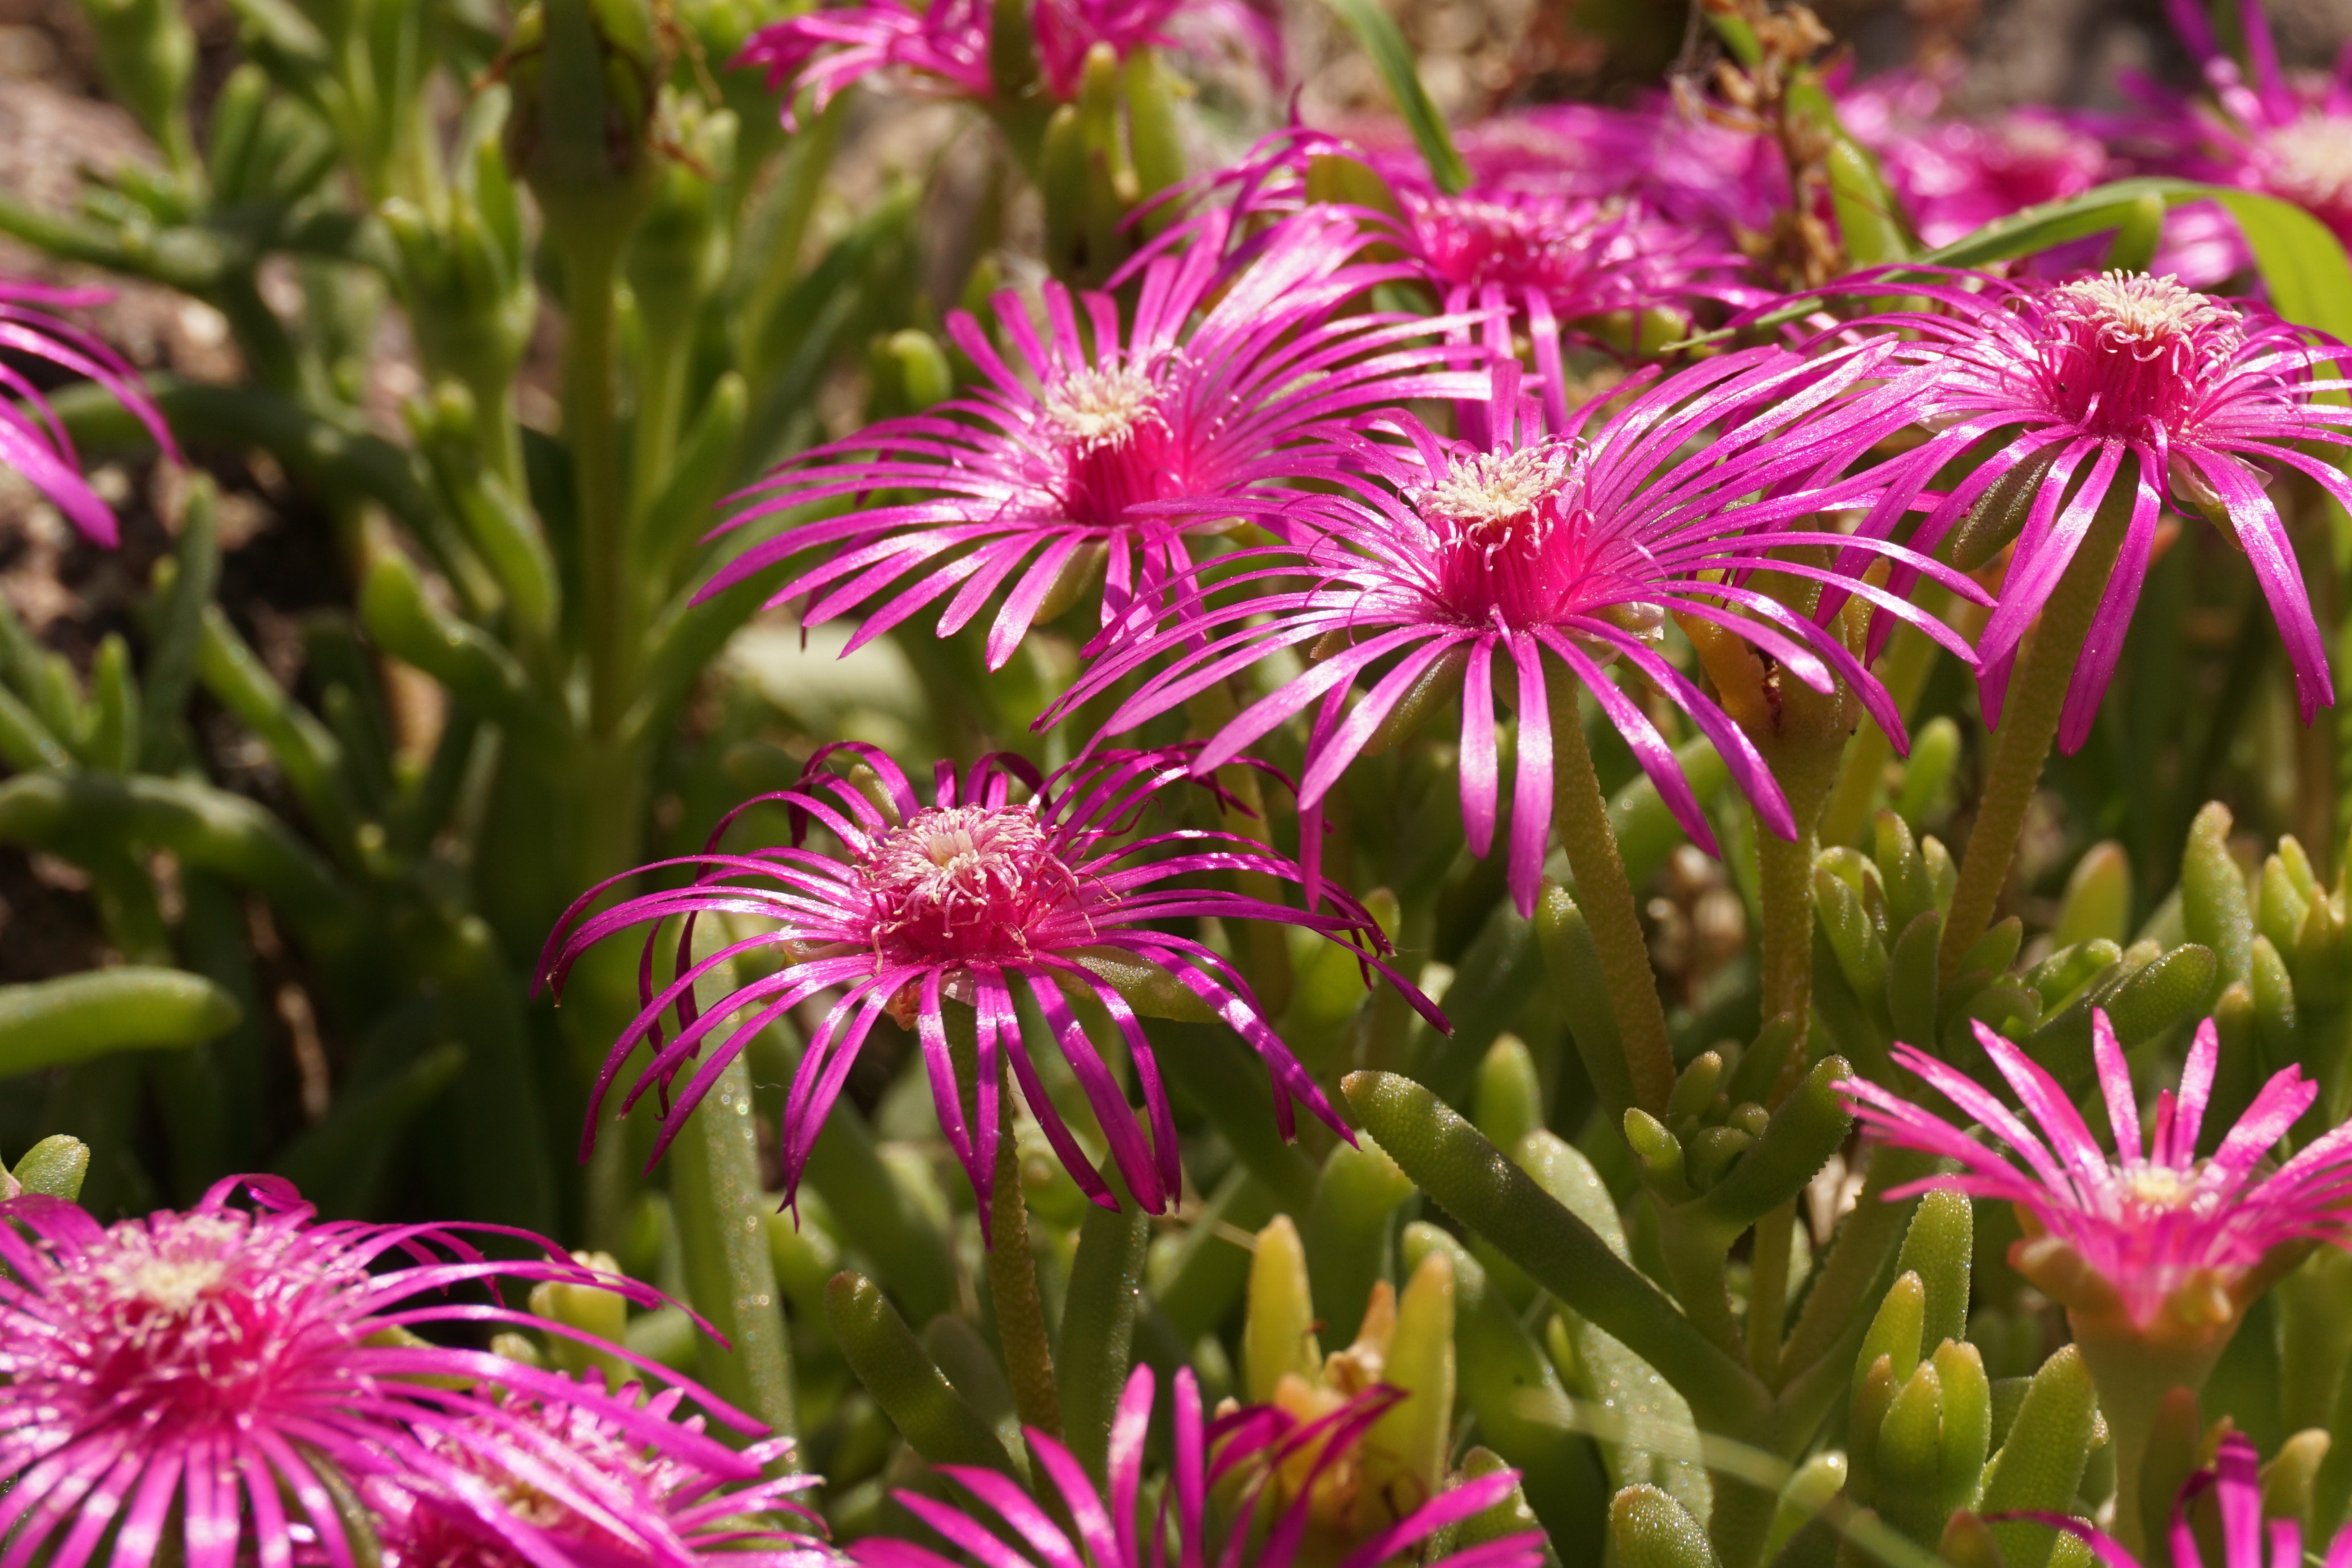
nature, blossom, plant, flower, petal, bloom, botany, flora, wildflower, flowers, pigface, coneflower, macro photography, flowering plant, daisy family, ice plant, annual plant, land plant, ice plant family, dorotheanthus bellidiformis, karkalla